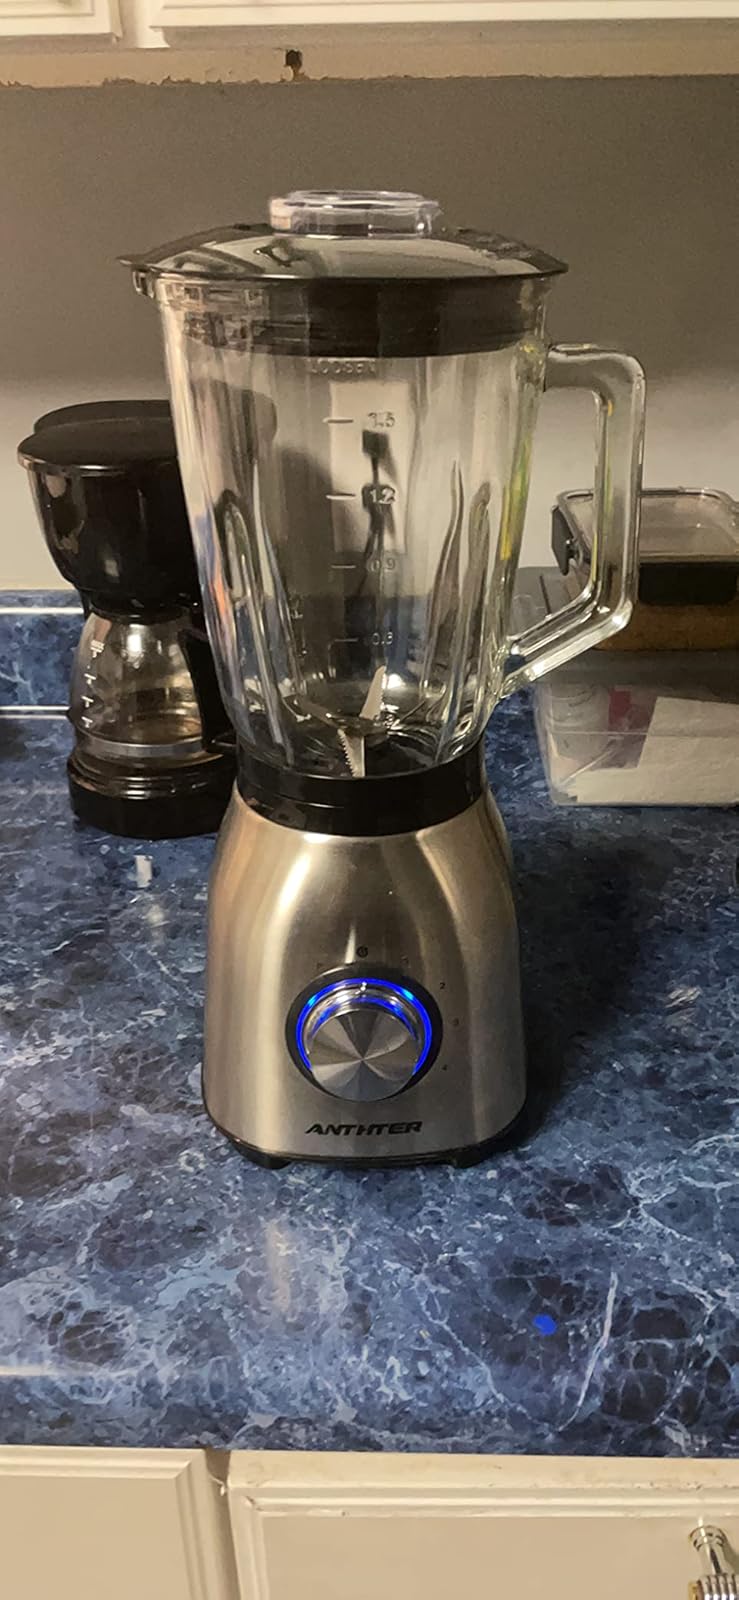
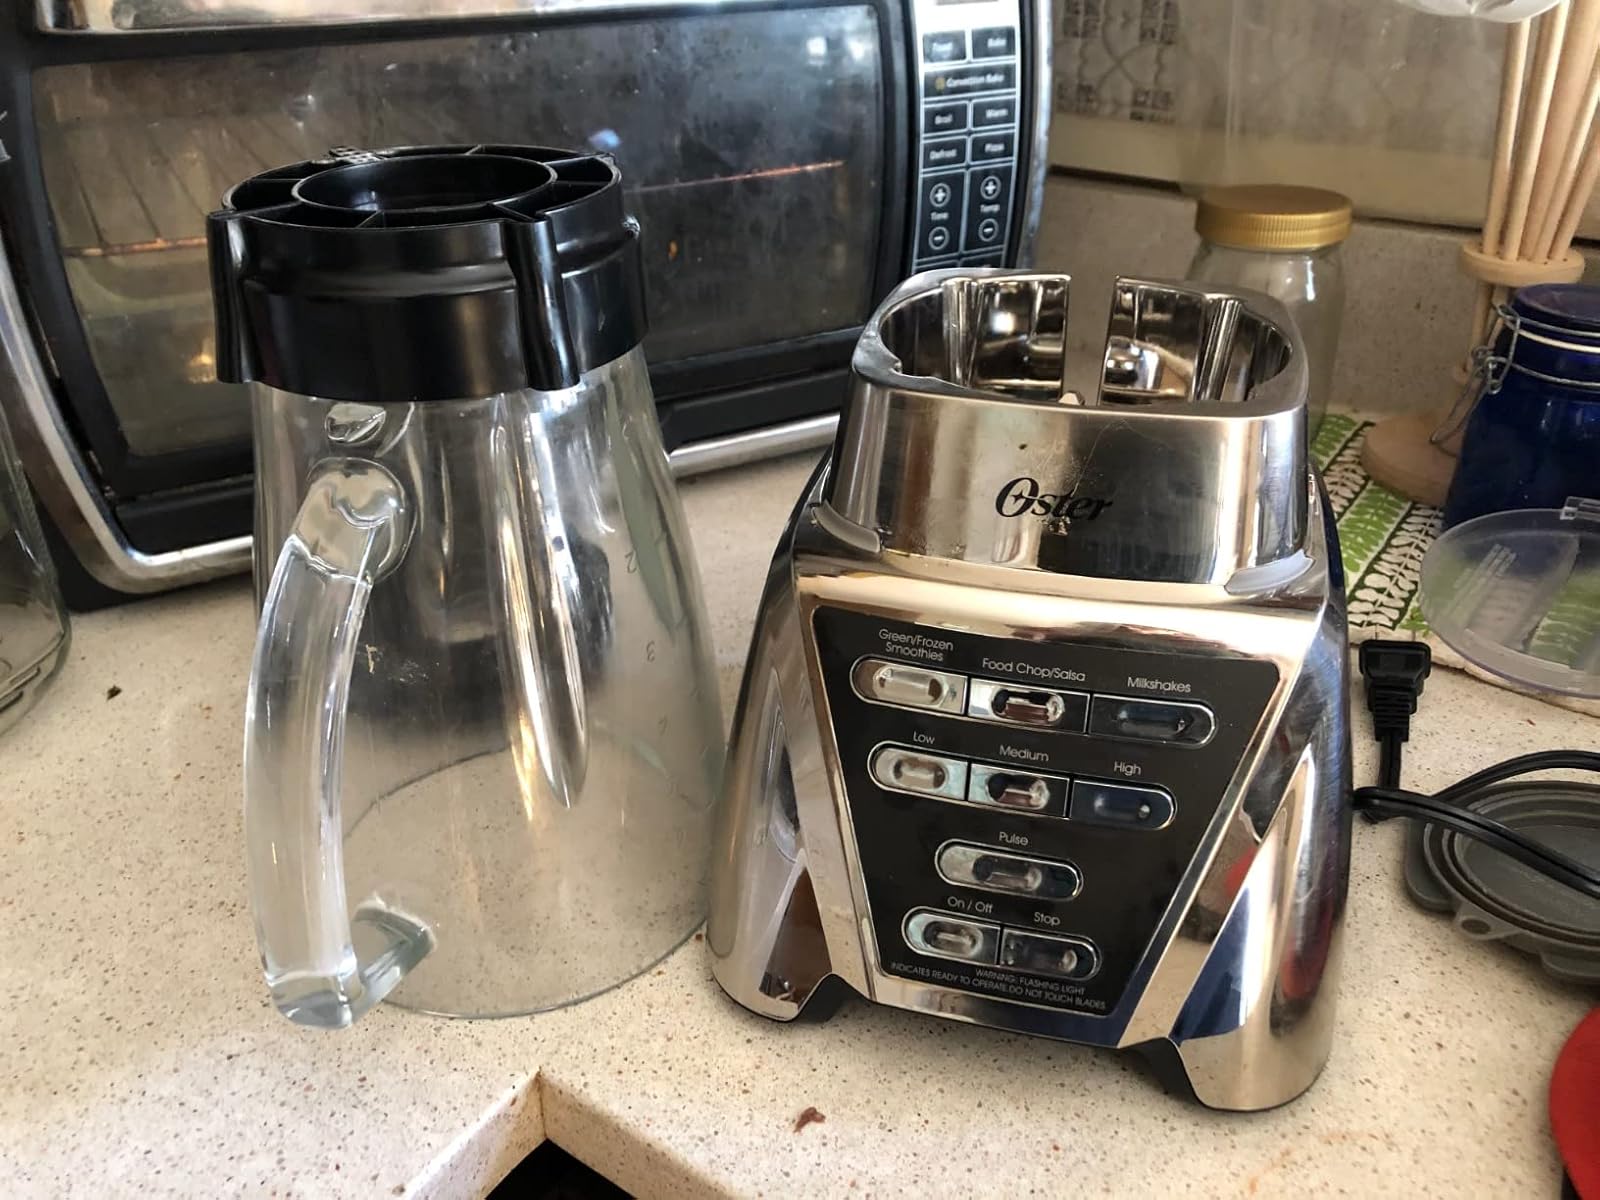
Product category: items_blender
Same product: no